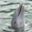
Label: dolphin